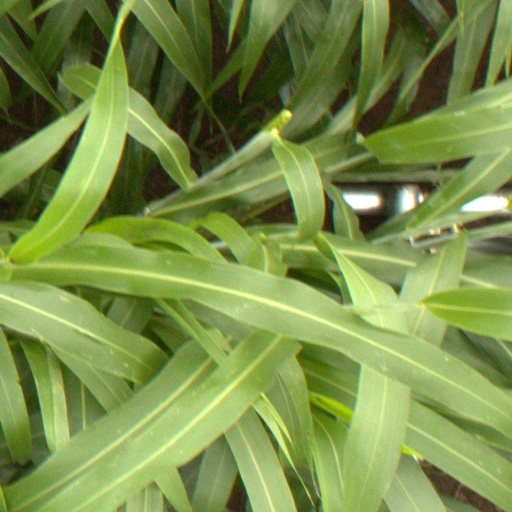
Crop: sorghum